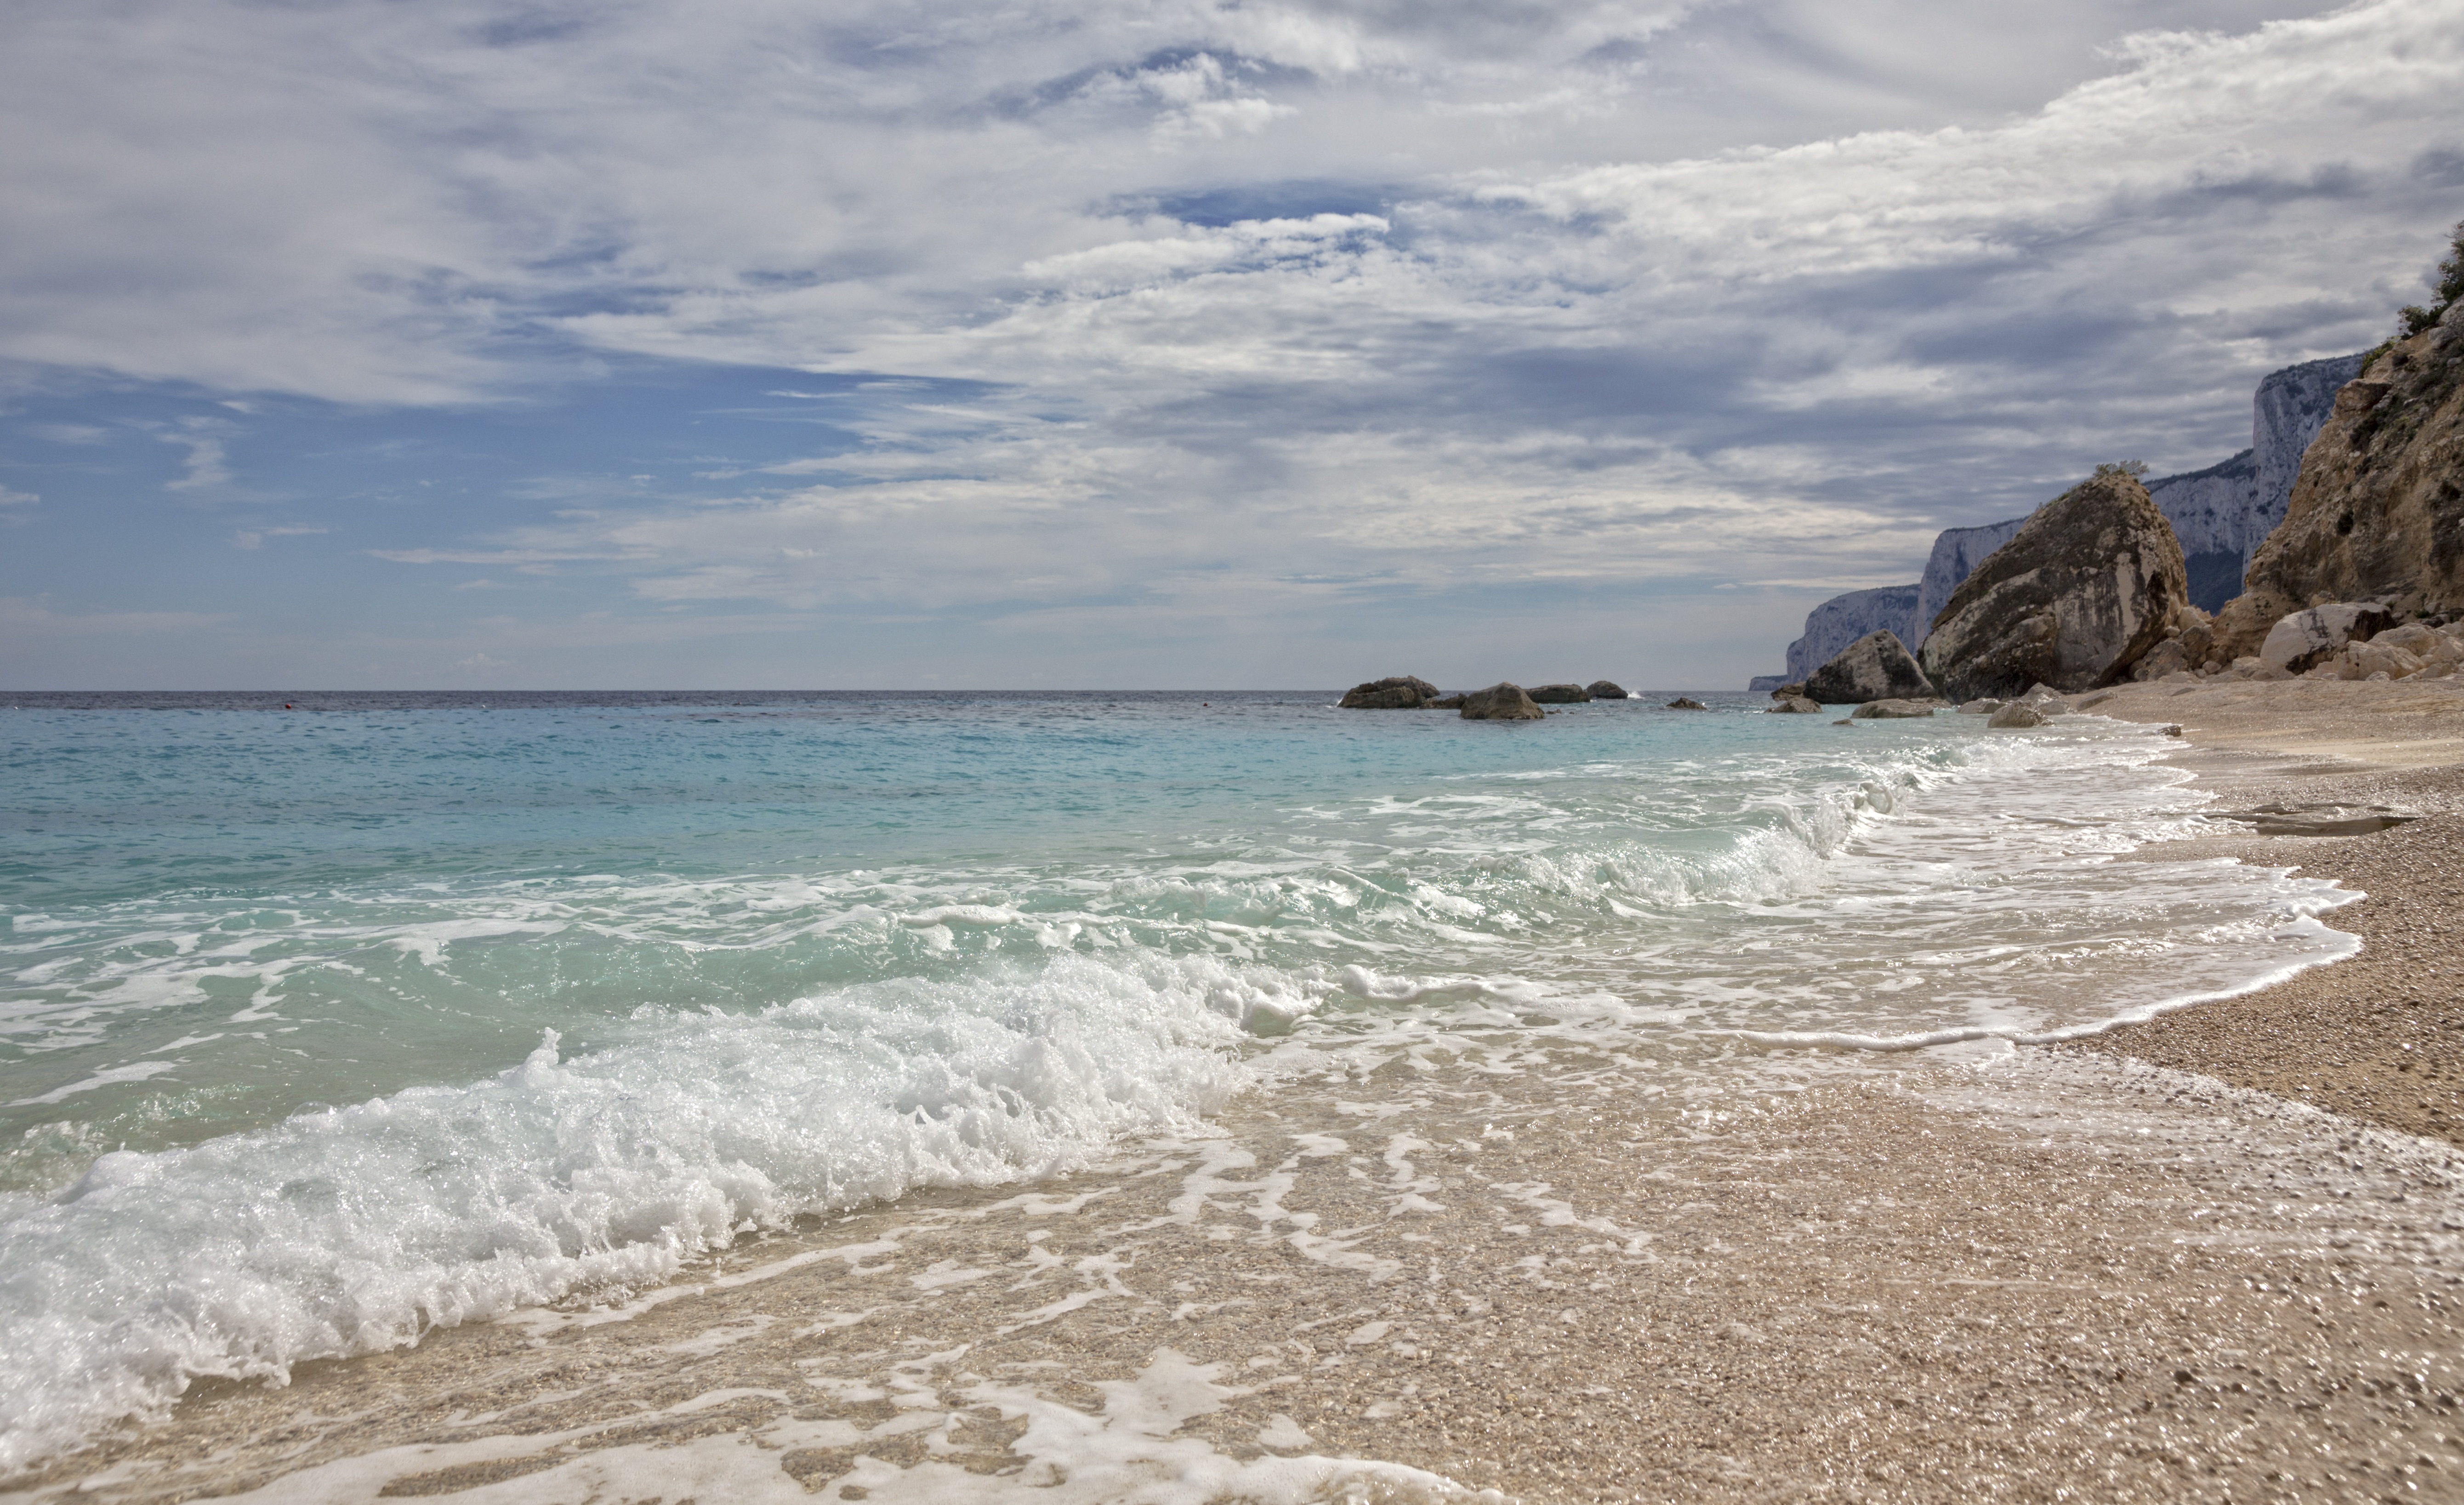
beach, landscape, sea, coast, water, nature, sand, rock, ocean, sky, shore, wave, summer, vacation, swim, mediterranean, holiday, bay, island, italy, body of water, turquoise, mountains, booked, cape, sardinia, wind wave